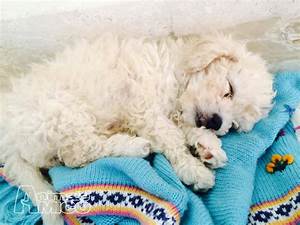
Label: cane